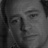
Emotion: sad